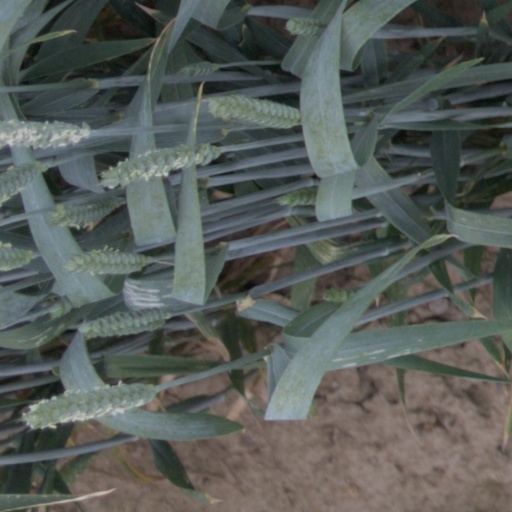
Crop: wheat